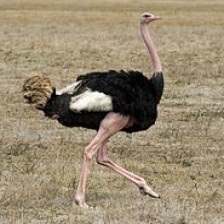
Species: OSTRICH
Scientific name: STRUTHIO CAMELUS